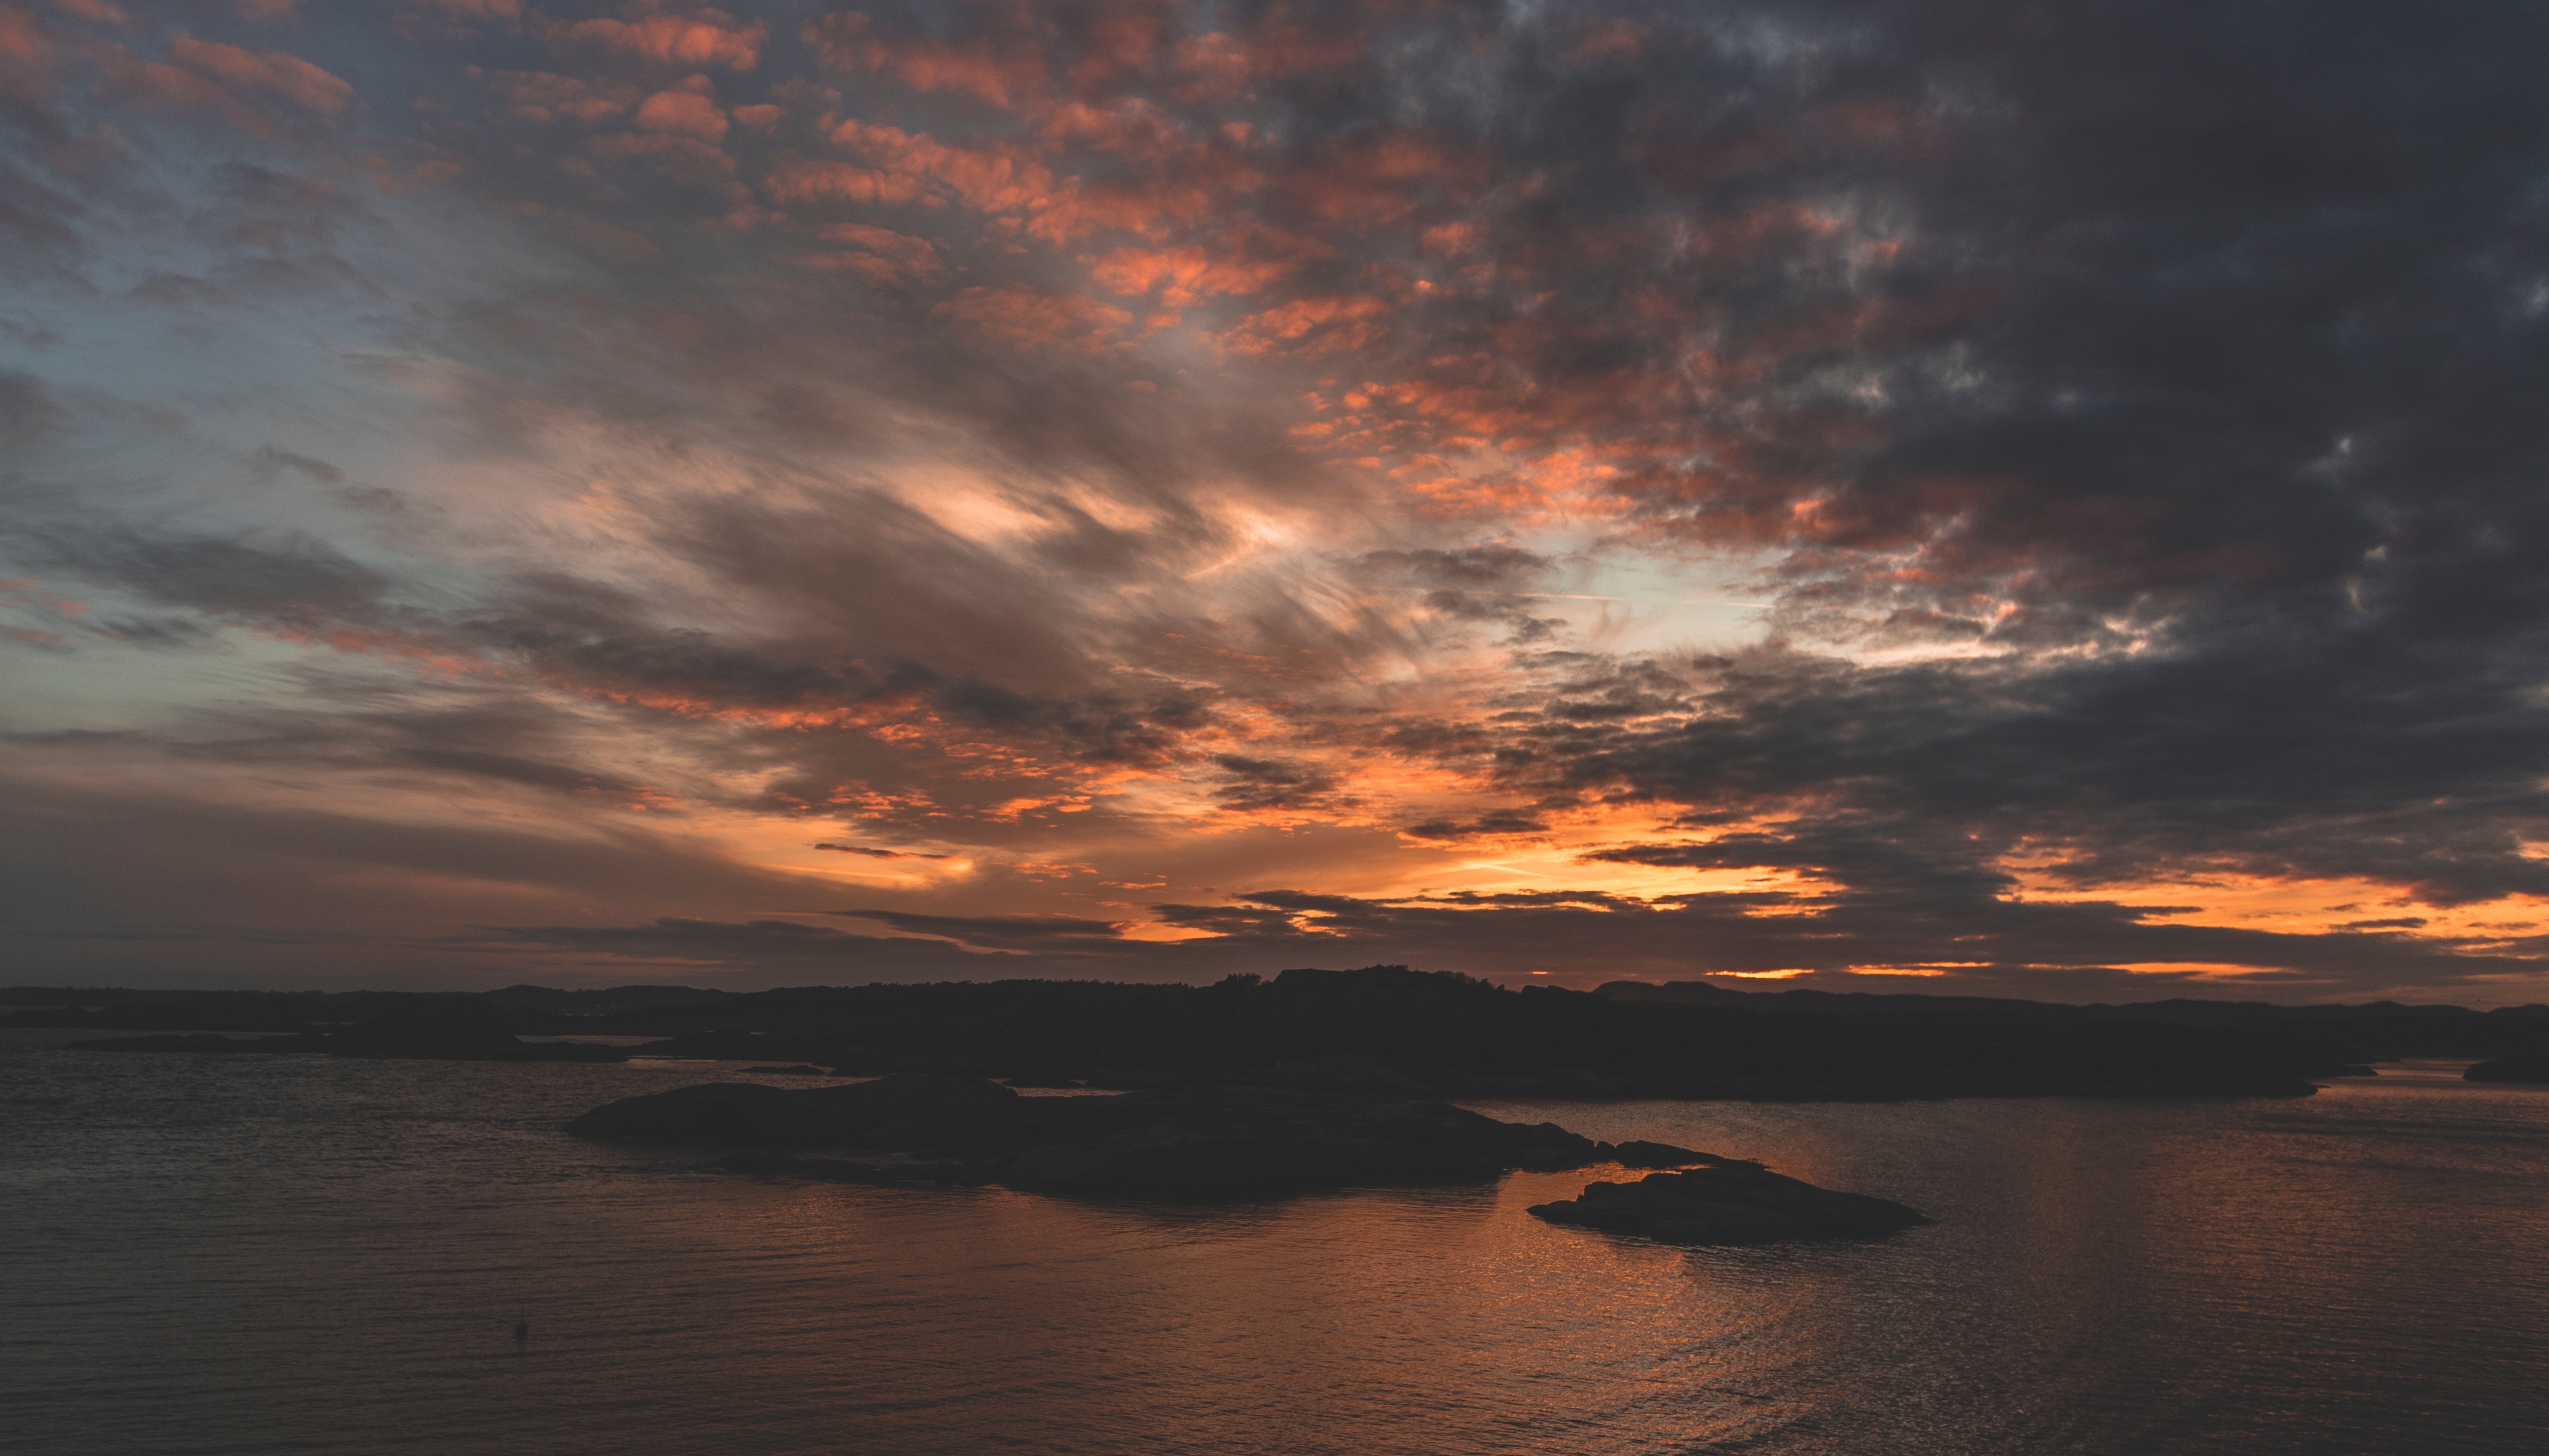
sky, afterglow, horizon, cloud, nature, sunset, sea, sunrise, water, evening, dusk, morning, calm, sound, red sky at morning, ocean, dawn, atmosphere, reflection, coast, sunlight, cumulus, loch, lake, landscape, meteorological phenomenon, bay, geological phenomenon, inlet, vacation, river, tropics, coastal and oceanic landforms, bank, sun, headland, channel